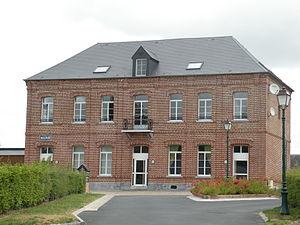
mairie de Boulogne-sur-Helpe
Boulogne-sur-Helpe est une commune française située dans le département du Nord, en région Hauts-de-France.